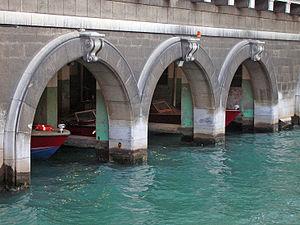
Corpo nazionale dei vigili del fuoco est un corps de police et d'intervention civile de la République italienne intervenant dans la sécurité publique et la police judiciaire et administrative.
La cavàna est le nom qui désigne le garage maritime des embarcations de la lagune de Venise.